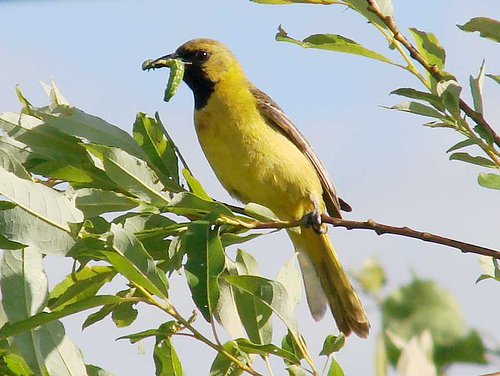
this bird has a yellow body with brown wings and a brown throat.
bird has brown head brown throat and yellow belly and brown and white secondaries and brown rectices.
this bird is yellow with a brown wing and a long, black beak.
a small yellow bird with black on its neck and highlights of brown on its wings.
this bird is yellow with brown wings and has a long, pointy beak.
this bird is yellow with black and has a long, pointy beak.
a medium sized yellow bellied bird with brown wings and a black throat.
this bird has wings that are brown and has a yellow belly
this bird has a gold crown with a black throat and gold belly.
this bird has wings that are brown and has a yellow belly
Species: Orchard Oriole